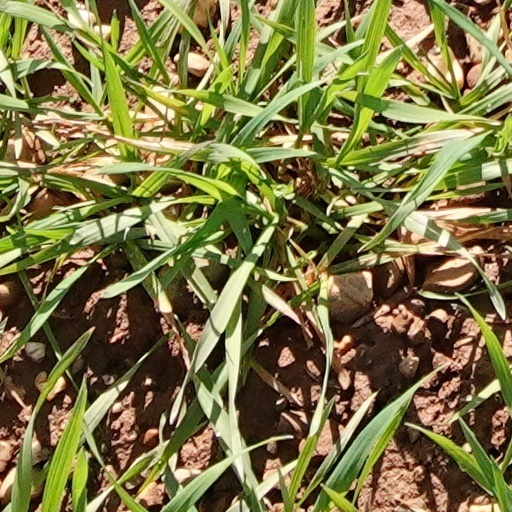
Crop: wheat